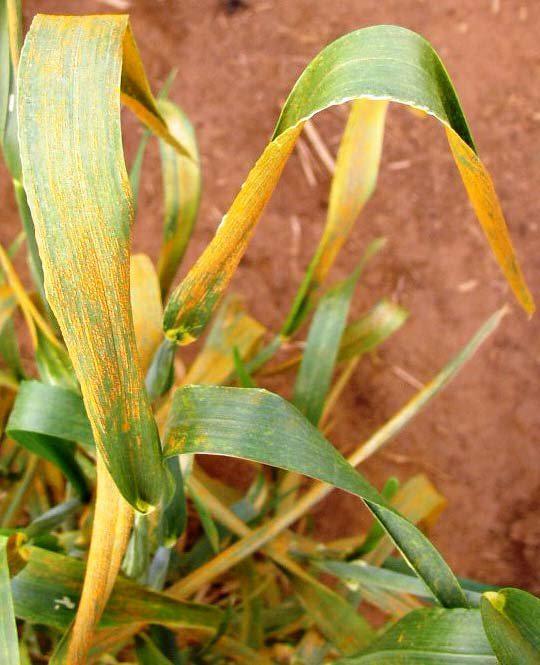
Plant: Wheat
Disease: wheat stripe rust